History of Frankfurt

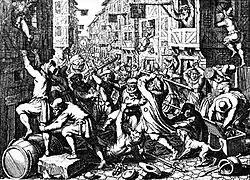
Plundering of the Jewish quarter during the Fettmilch uprising

In the early 17th century tensions between the guilds and the patricians, who dominated the city council, led to substantial unrest. The guilds asked for greater participation in urban and fiscal policies as well as for economic restrictions of the Jewish community's rights. In 1612, following the election of Emperor Matthias, the council rejected the Guild's request, to read out publicly the imperial privileges given to the city. This caused the Fettmilch uprising, named after its leader, the baker Vincenz Fettmilch. A part of the populace, mainly craftsmen, rose up against the city council. In 1614, the mob began a pogrom in the city's Jewish ghetto, and the emperor had to ask Mainz and Hessen-Darmstadt to restore order.